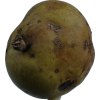
Label: pear